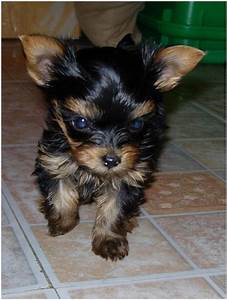
Label: dog